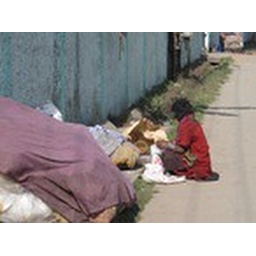
A mentally retarded women in her self made house under open sky in Dibrugarh.